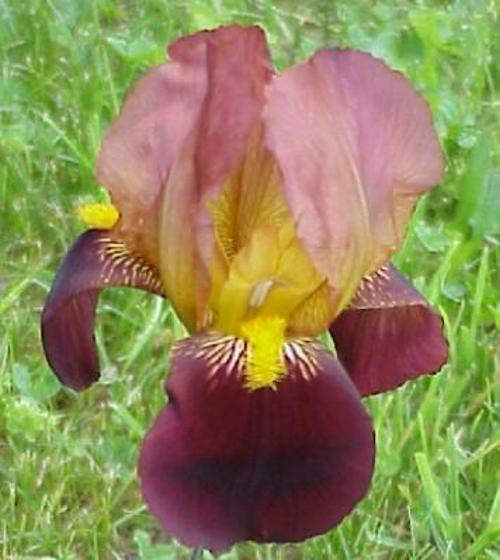
Flower: bearded iris